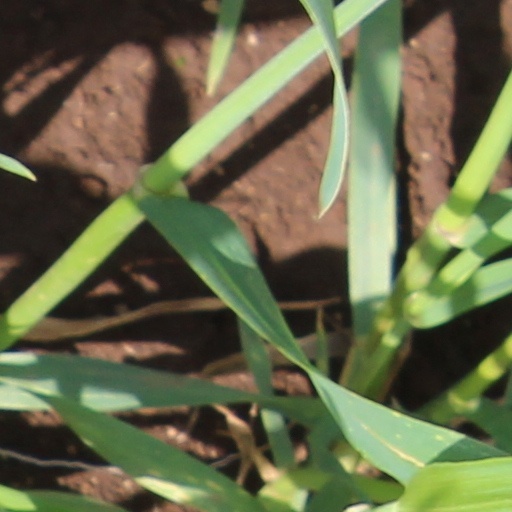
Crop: wheat